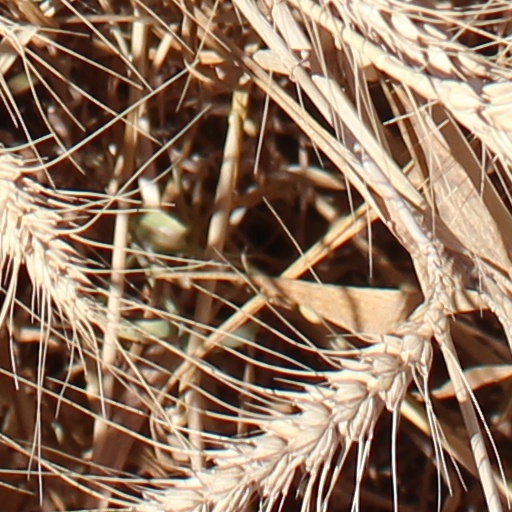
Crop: wheat